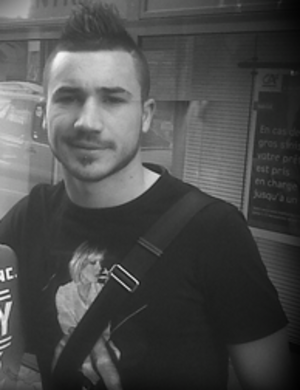
Romain Alessandrini dans les rues de Clermont-Ferrand